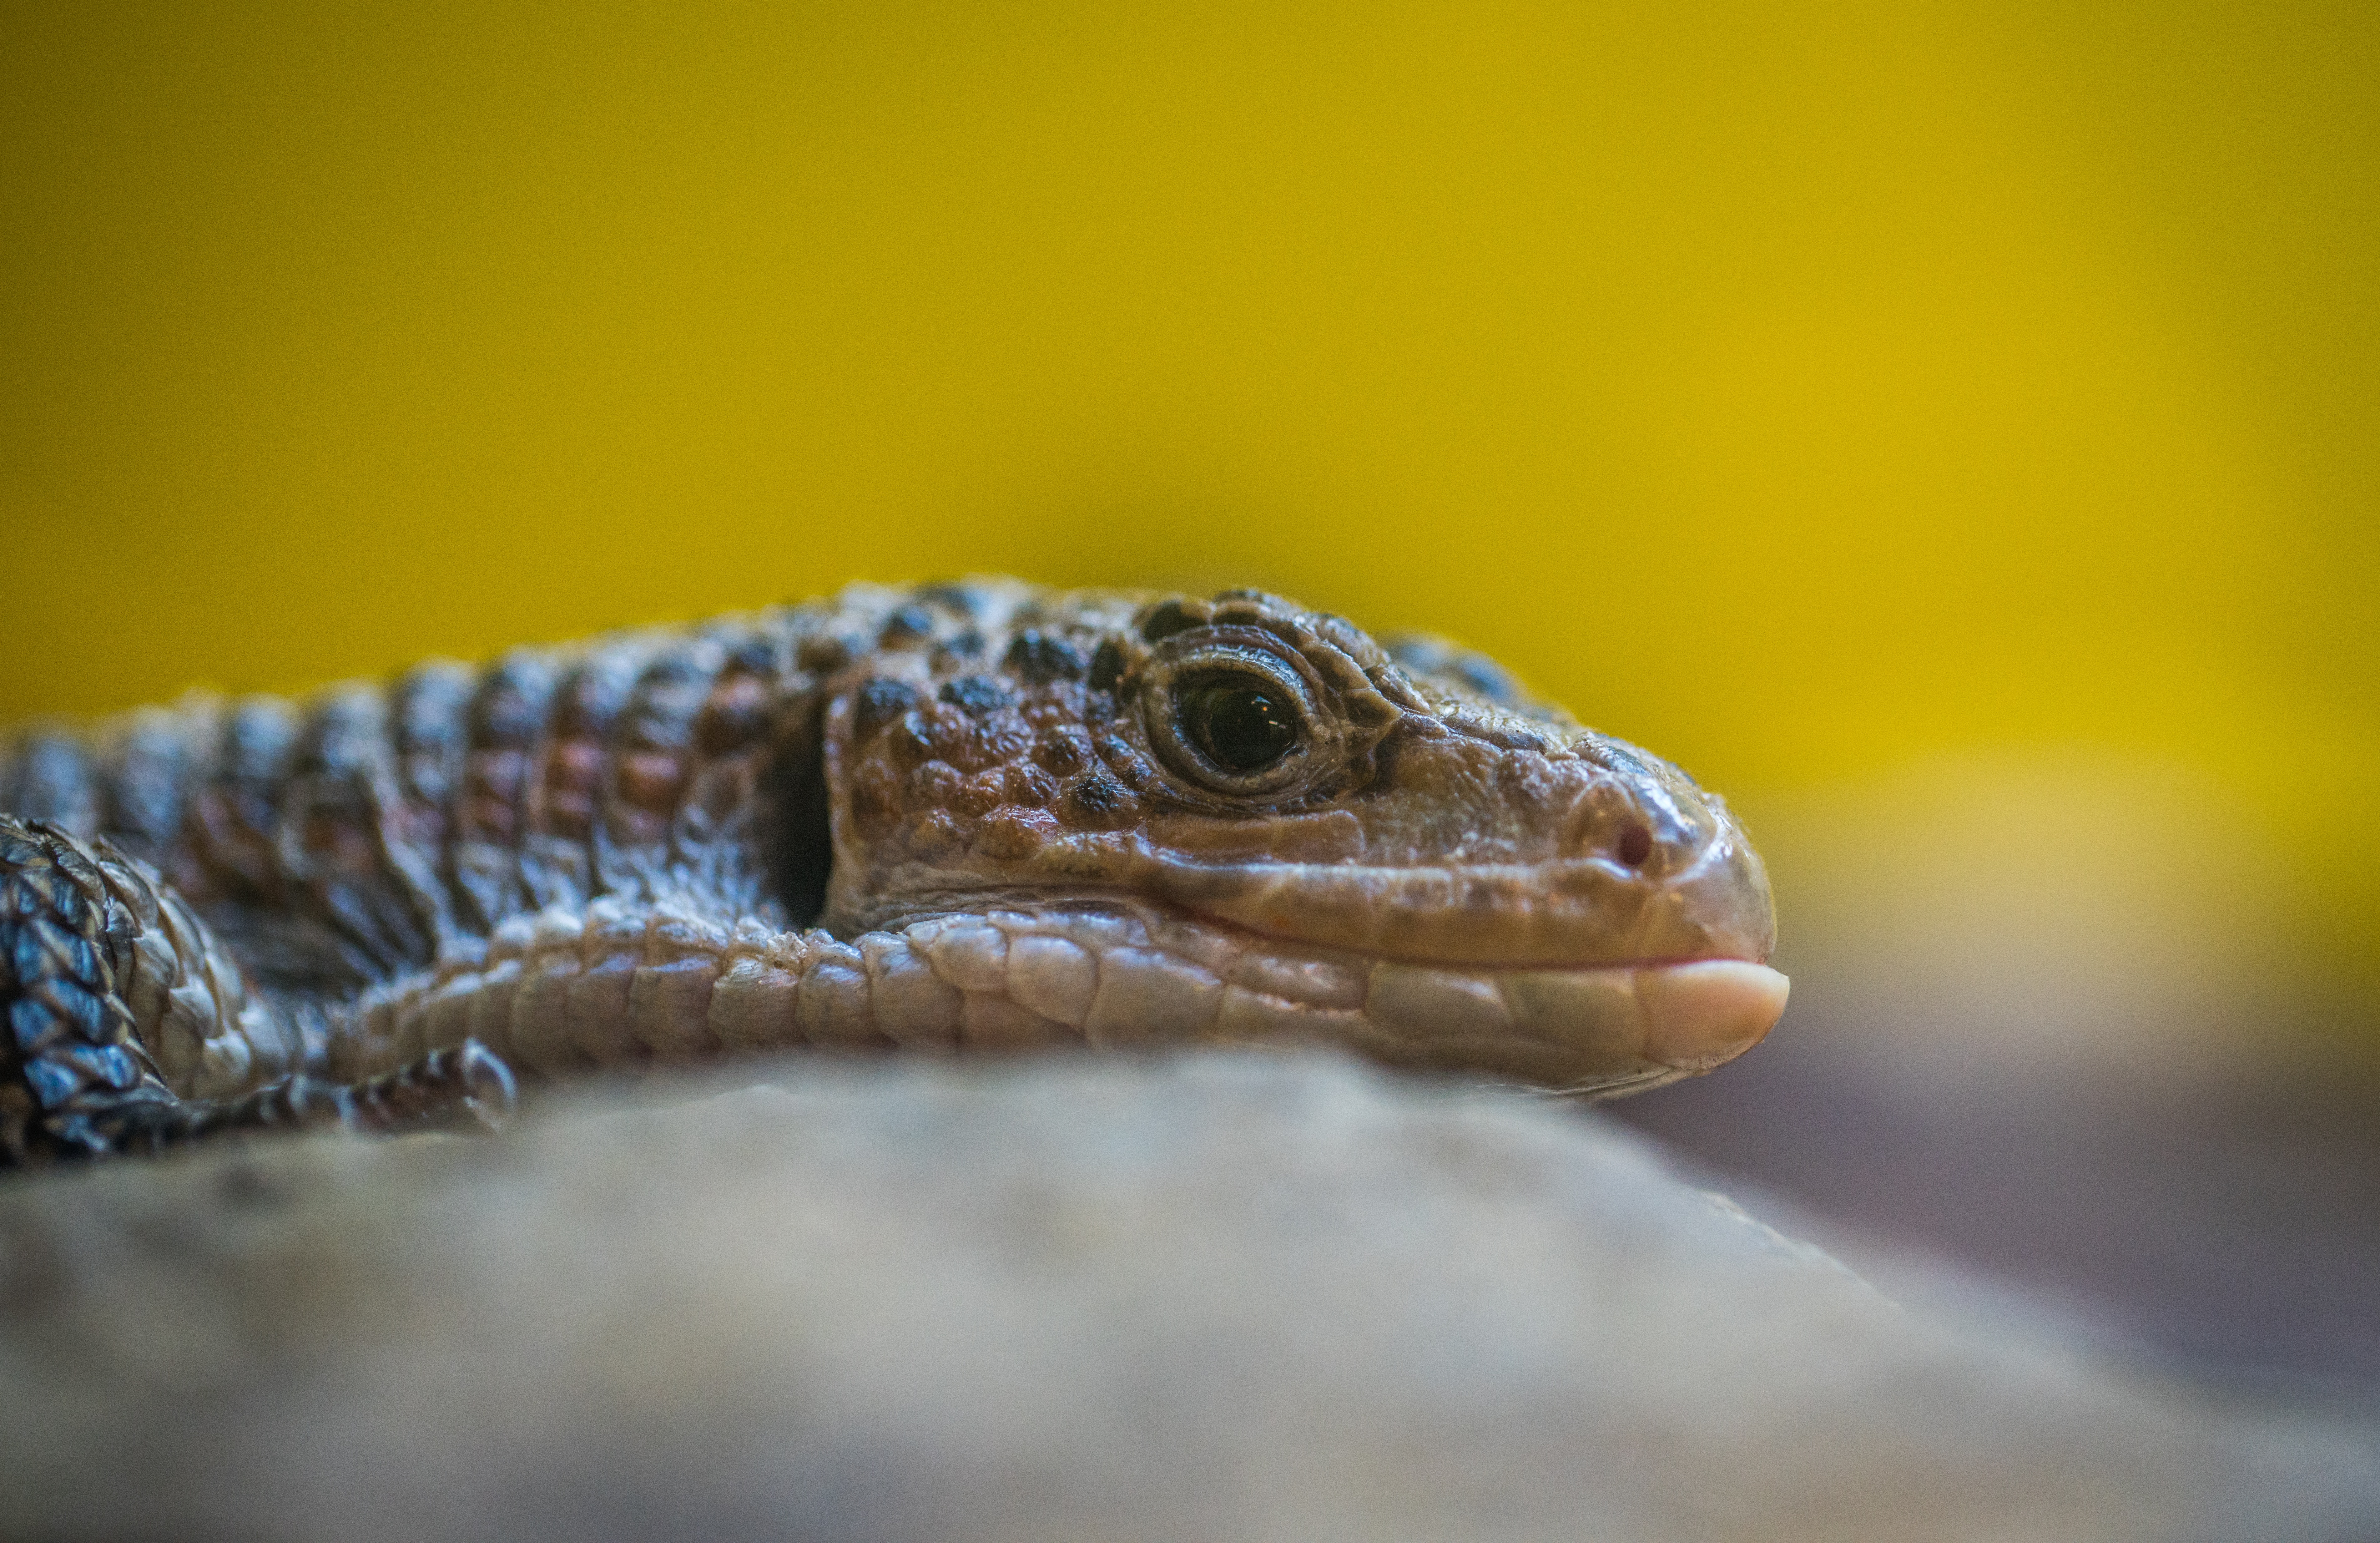
reptile, lizard, scaled reptile, Western alligator lizard, anguidae, alligator lizard, Northern Alligator Lizard, close up, wall lizard, eye, terrestrial animal, wildlife, agama, dragon lizard, adaptation, macro photography, whiptail, photography, monitor lizard, lacerta, skink, Blue tongued skink